Chevez Goodwin

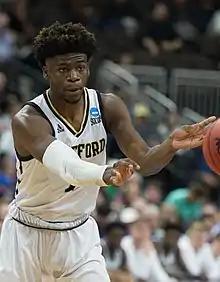
Goodwin with Wofford in 2019

Chevez Brandford Goodwin (born February 27, 1998) is an American professional basketball player for Kolossos Rodou of the Greek Basketball League. He played college basketball with the USC Trojans of the Pac-12 Conference, as well as for the College of Charleston Cougars and the Wofford Terriers.